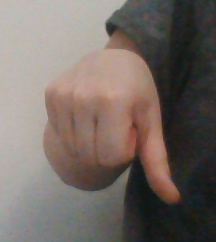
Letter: waw